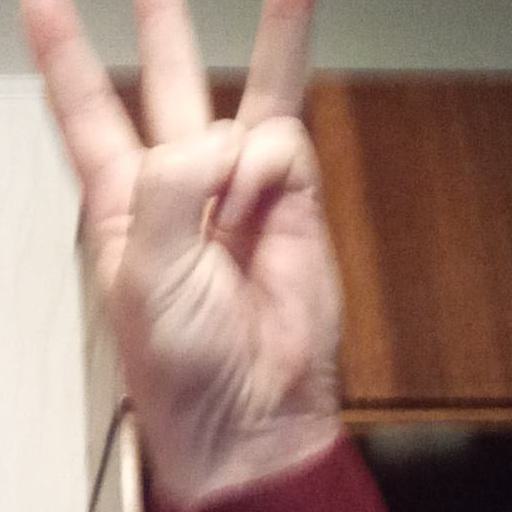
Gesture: three